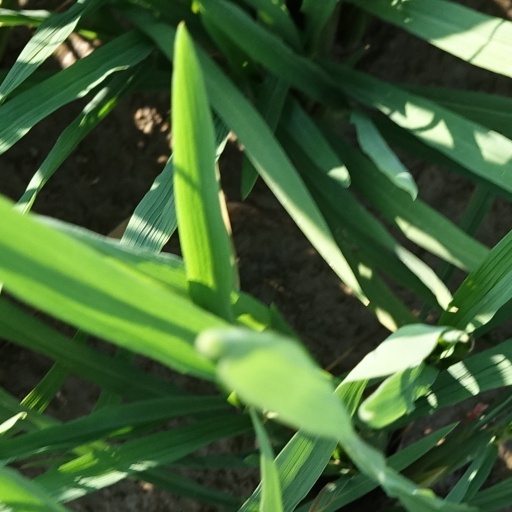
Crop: rice